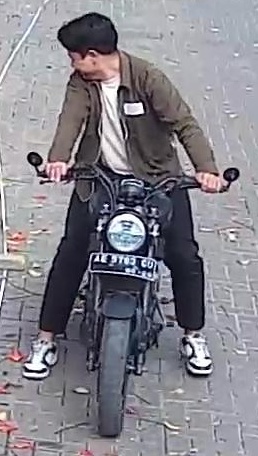
person-with-helmet: 0
person-without-helmet: 1